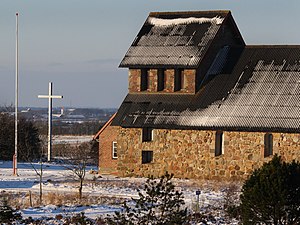
Hellig Kors Kloster
Hellig Kors Kloster
Hellig Kors Kloster er navnet på et kloster der er beliggende på den jyske hede nærmere betegnet i Lem nærheden af Skjern. Klosteret er et evangelisk luthersk kloster der blev opført i 1950erne og 1960erne, oprettet af pastor Hakon Rabjerg.